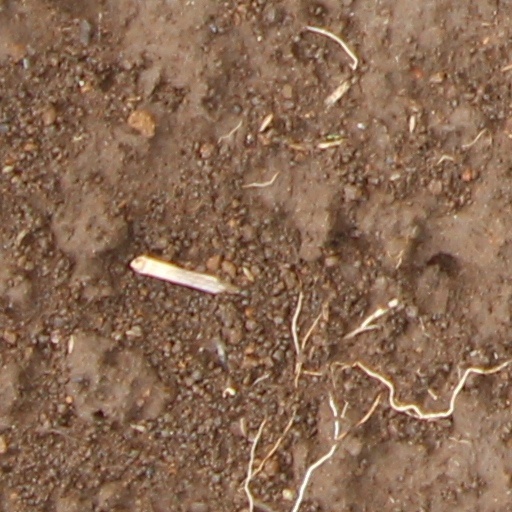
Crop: wheat